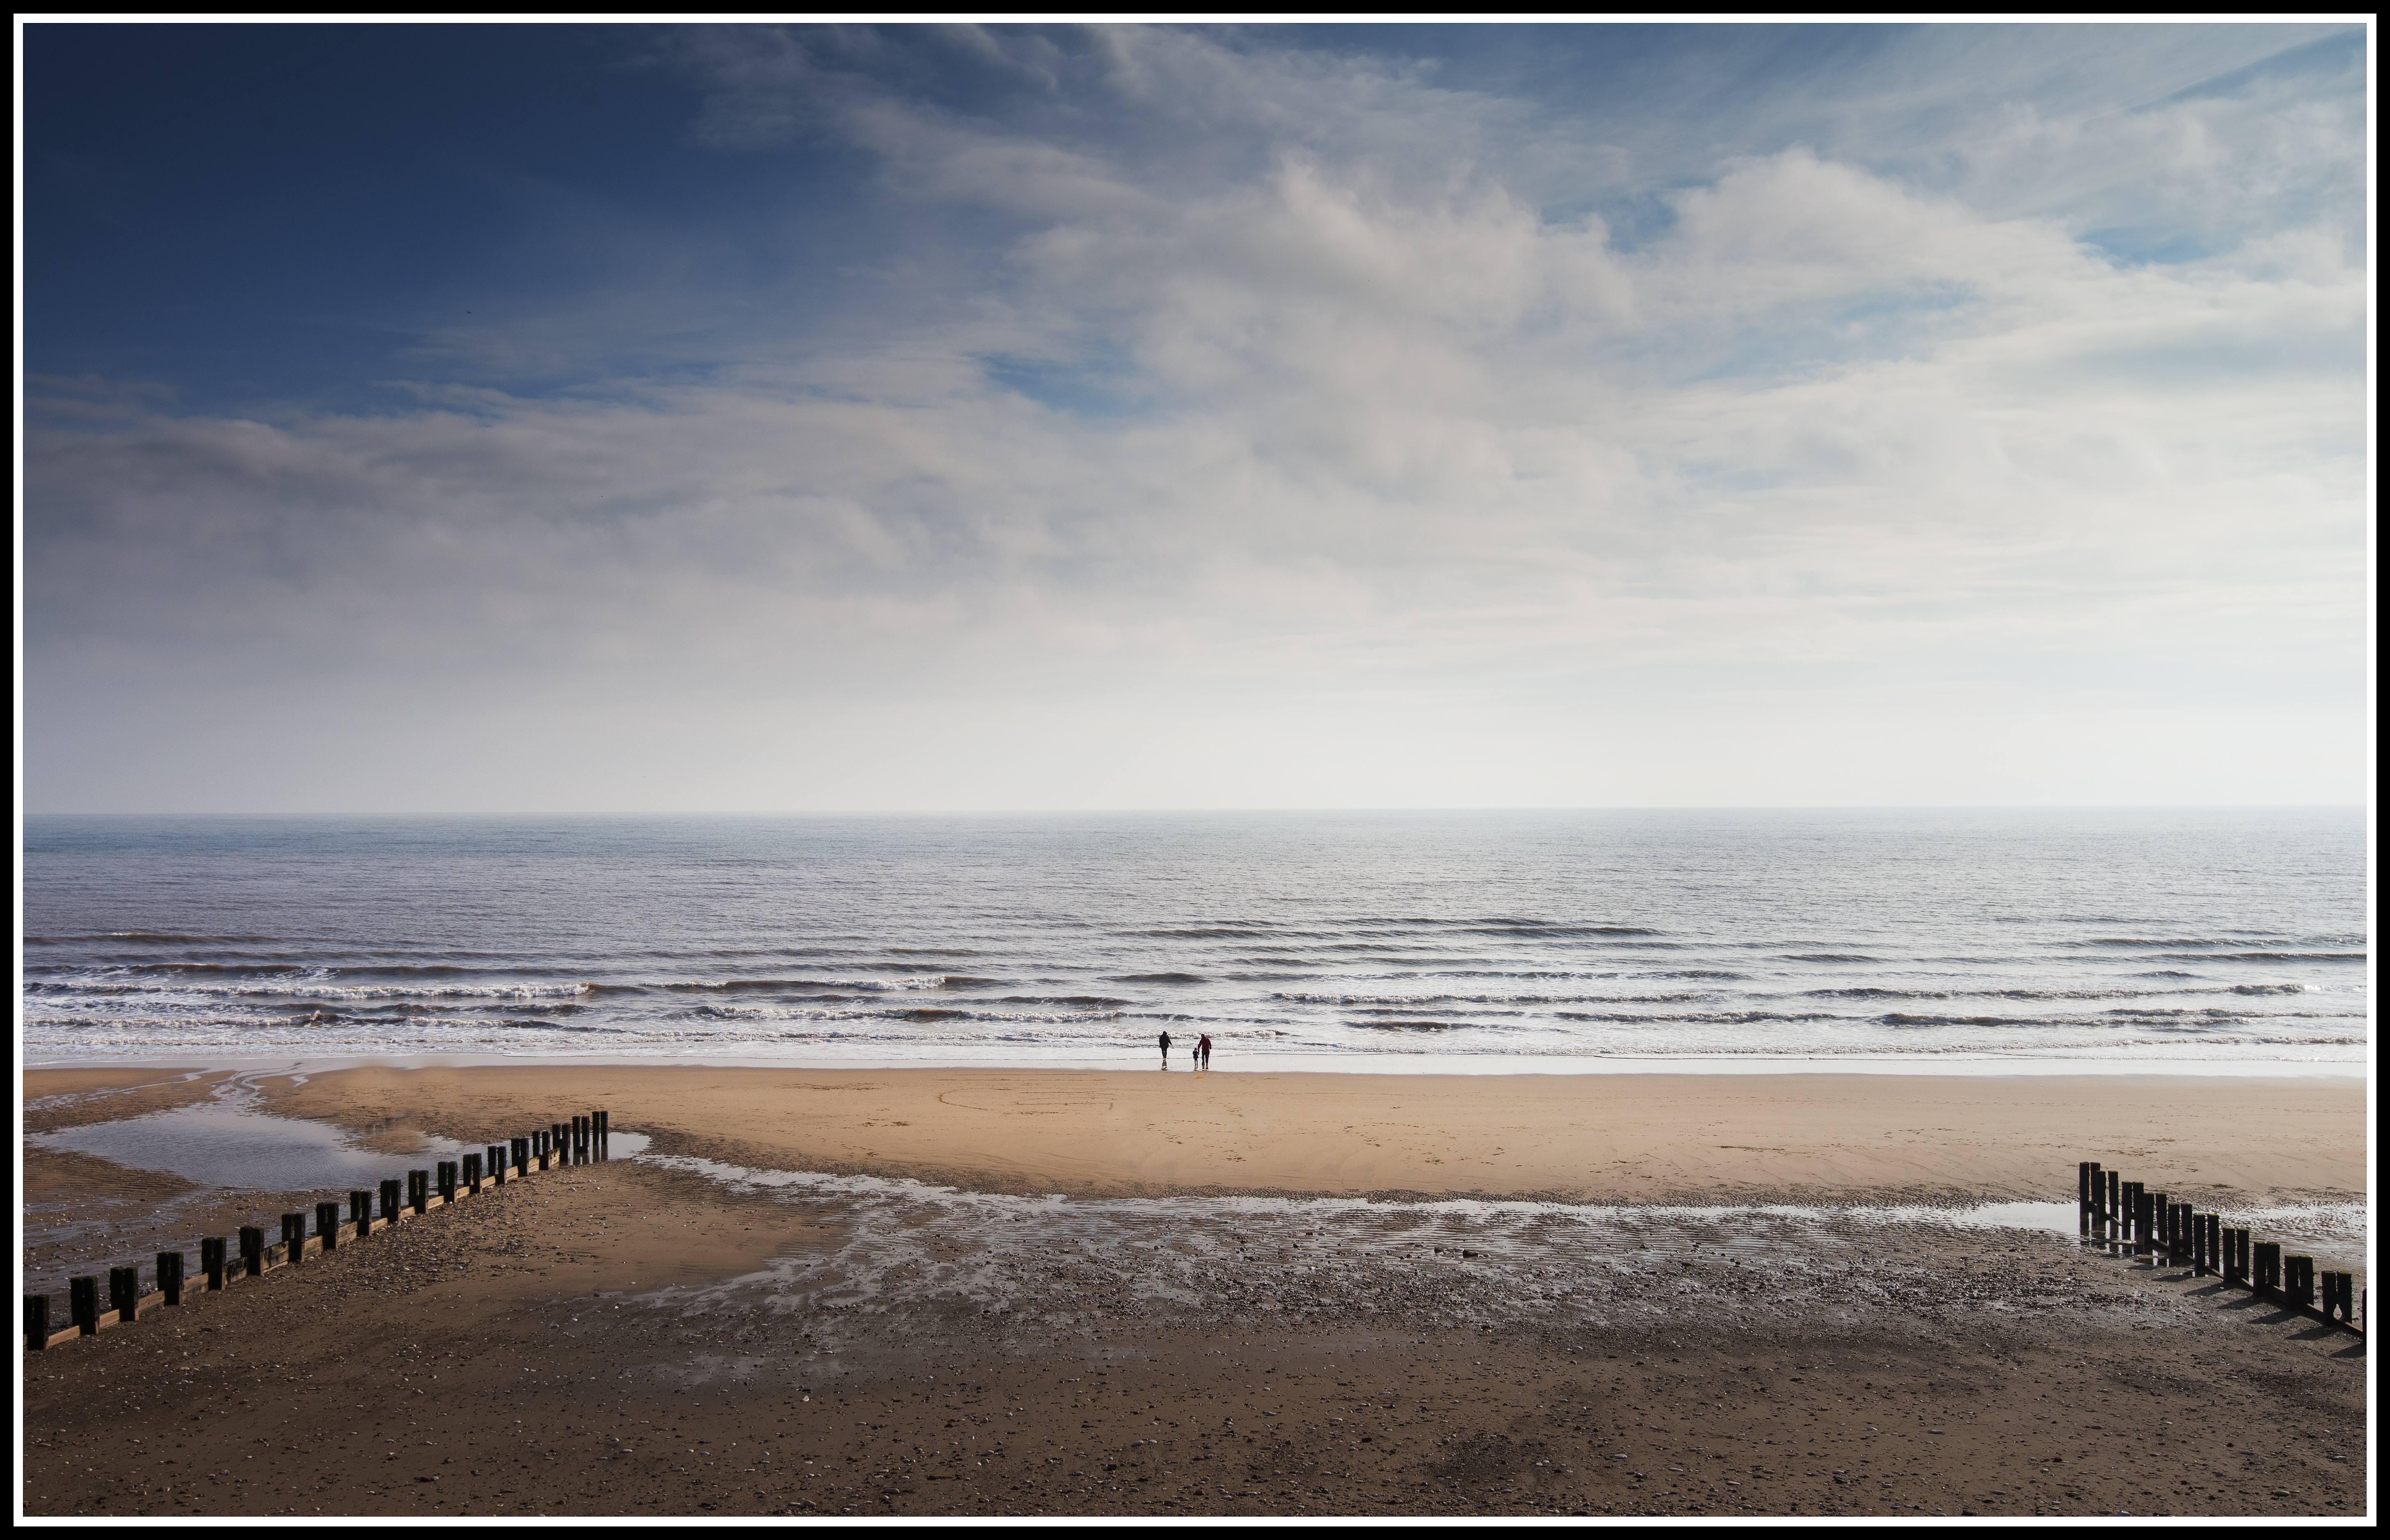
beach, sea, coast, sand, ocean, horizon, winter, cloud, sky, morning, shore, wave, wind, pier, tourist, wild, small, bay, nikon, material, body of water, seasons, fullframe, d610, skegness, wind wave